The Ringwall Family

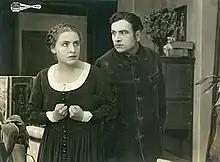

The Ringwall Family (German: Das Geschlecht derer von Ringwall) is a 1918 German silent drama film directed by Rudolf Biebrach and starring Henny Porten, Bruno Decarli and Kurt Vespermann.